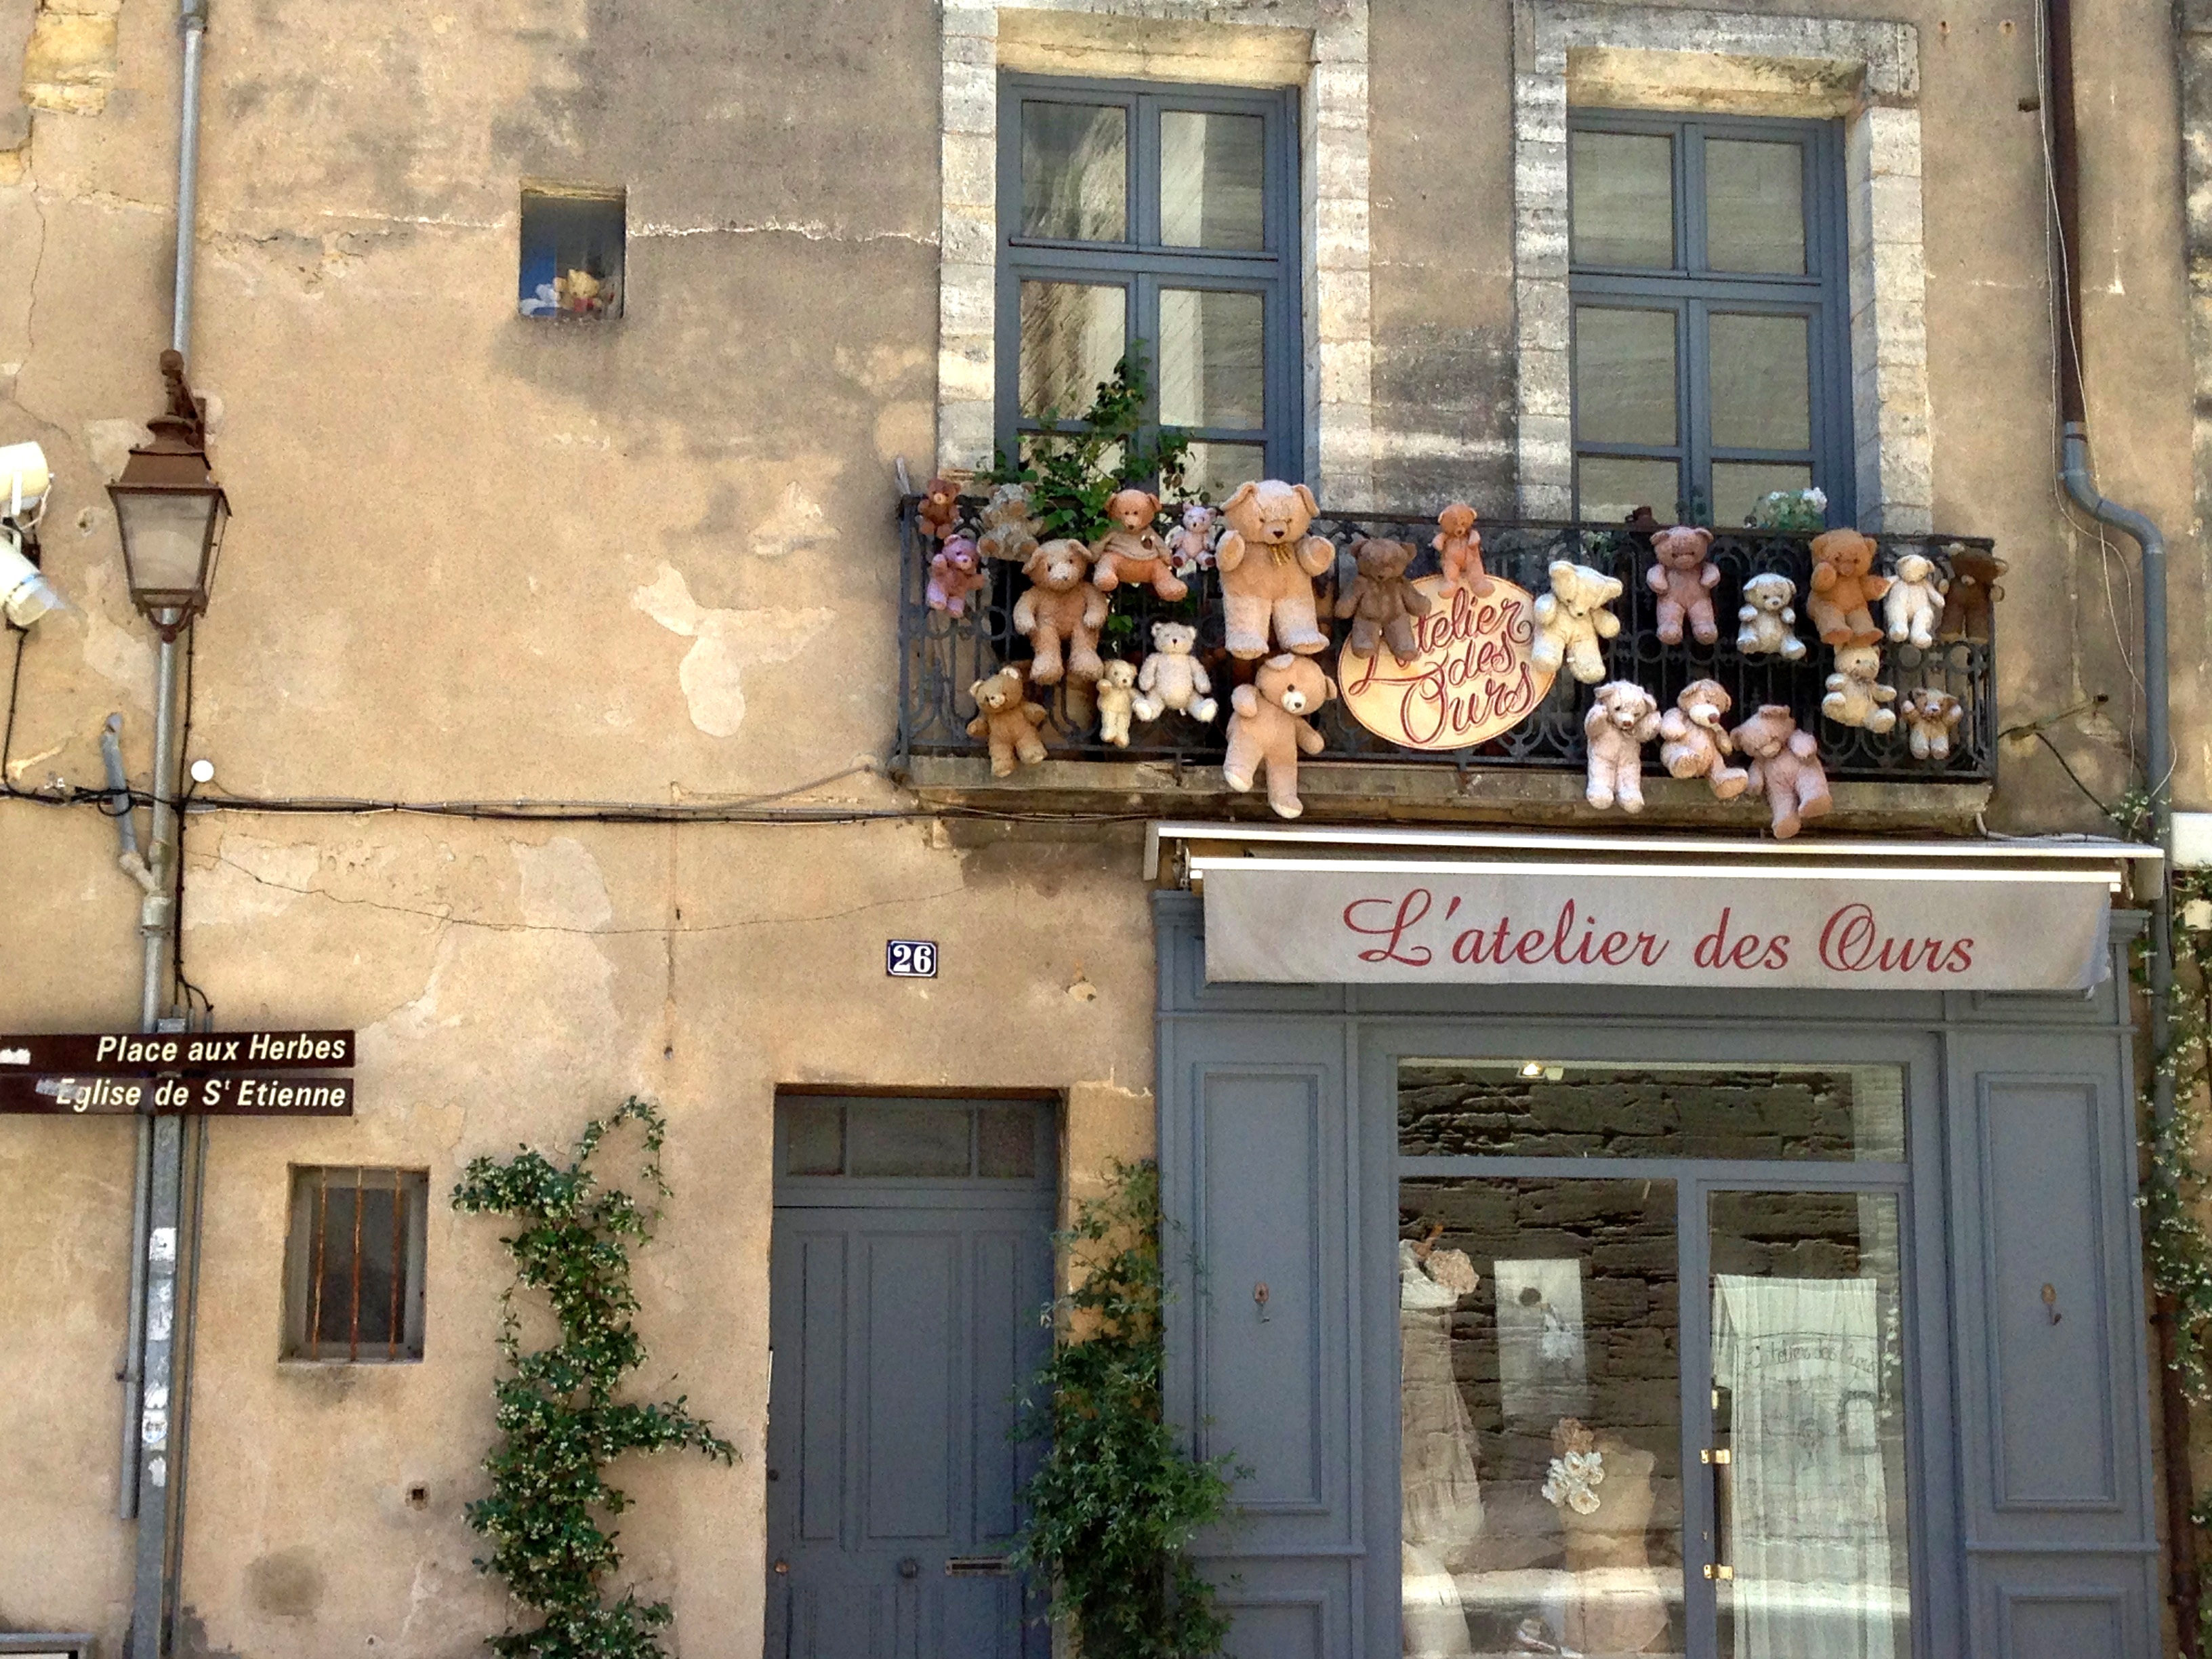
road, street, house, window, restaurant, village, bear, store, facade, old house, infrastructure, plush, urban area